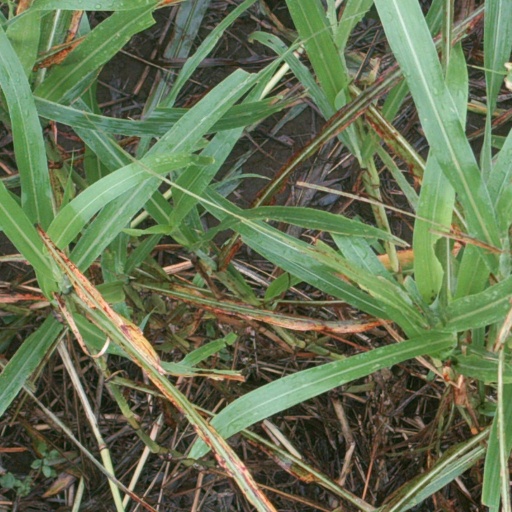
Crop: sorghum